Eddie Tolan

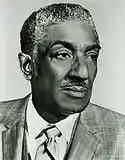
Tolan's rival and roommate at the 1932 Olympics, Ralph Metcalfe, later became a U.S. Congressman.

After graduating from Michigan, Tolan enrolled at West Virginia State College, where he did "graduate work preparatory to teaching and coaching at a Negro institution." Early in 1932, Tolan was not running at his prior level. Despite the slow start, Dean Cromwell, Chairman of the All American Board of Track and Field, predicted great things for Tolan in his column on 1932's "Olympic Prospects." Cromwell wrote of Tolan: